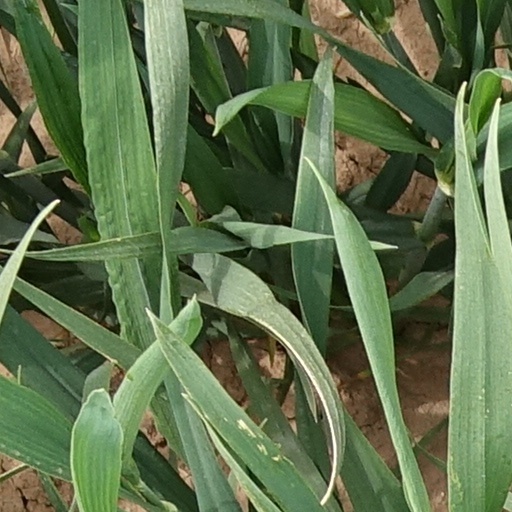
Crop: wheat